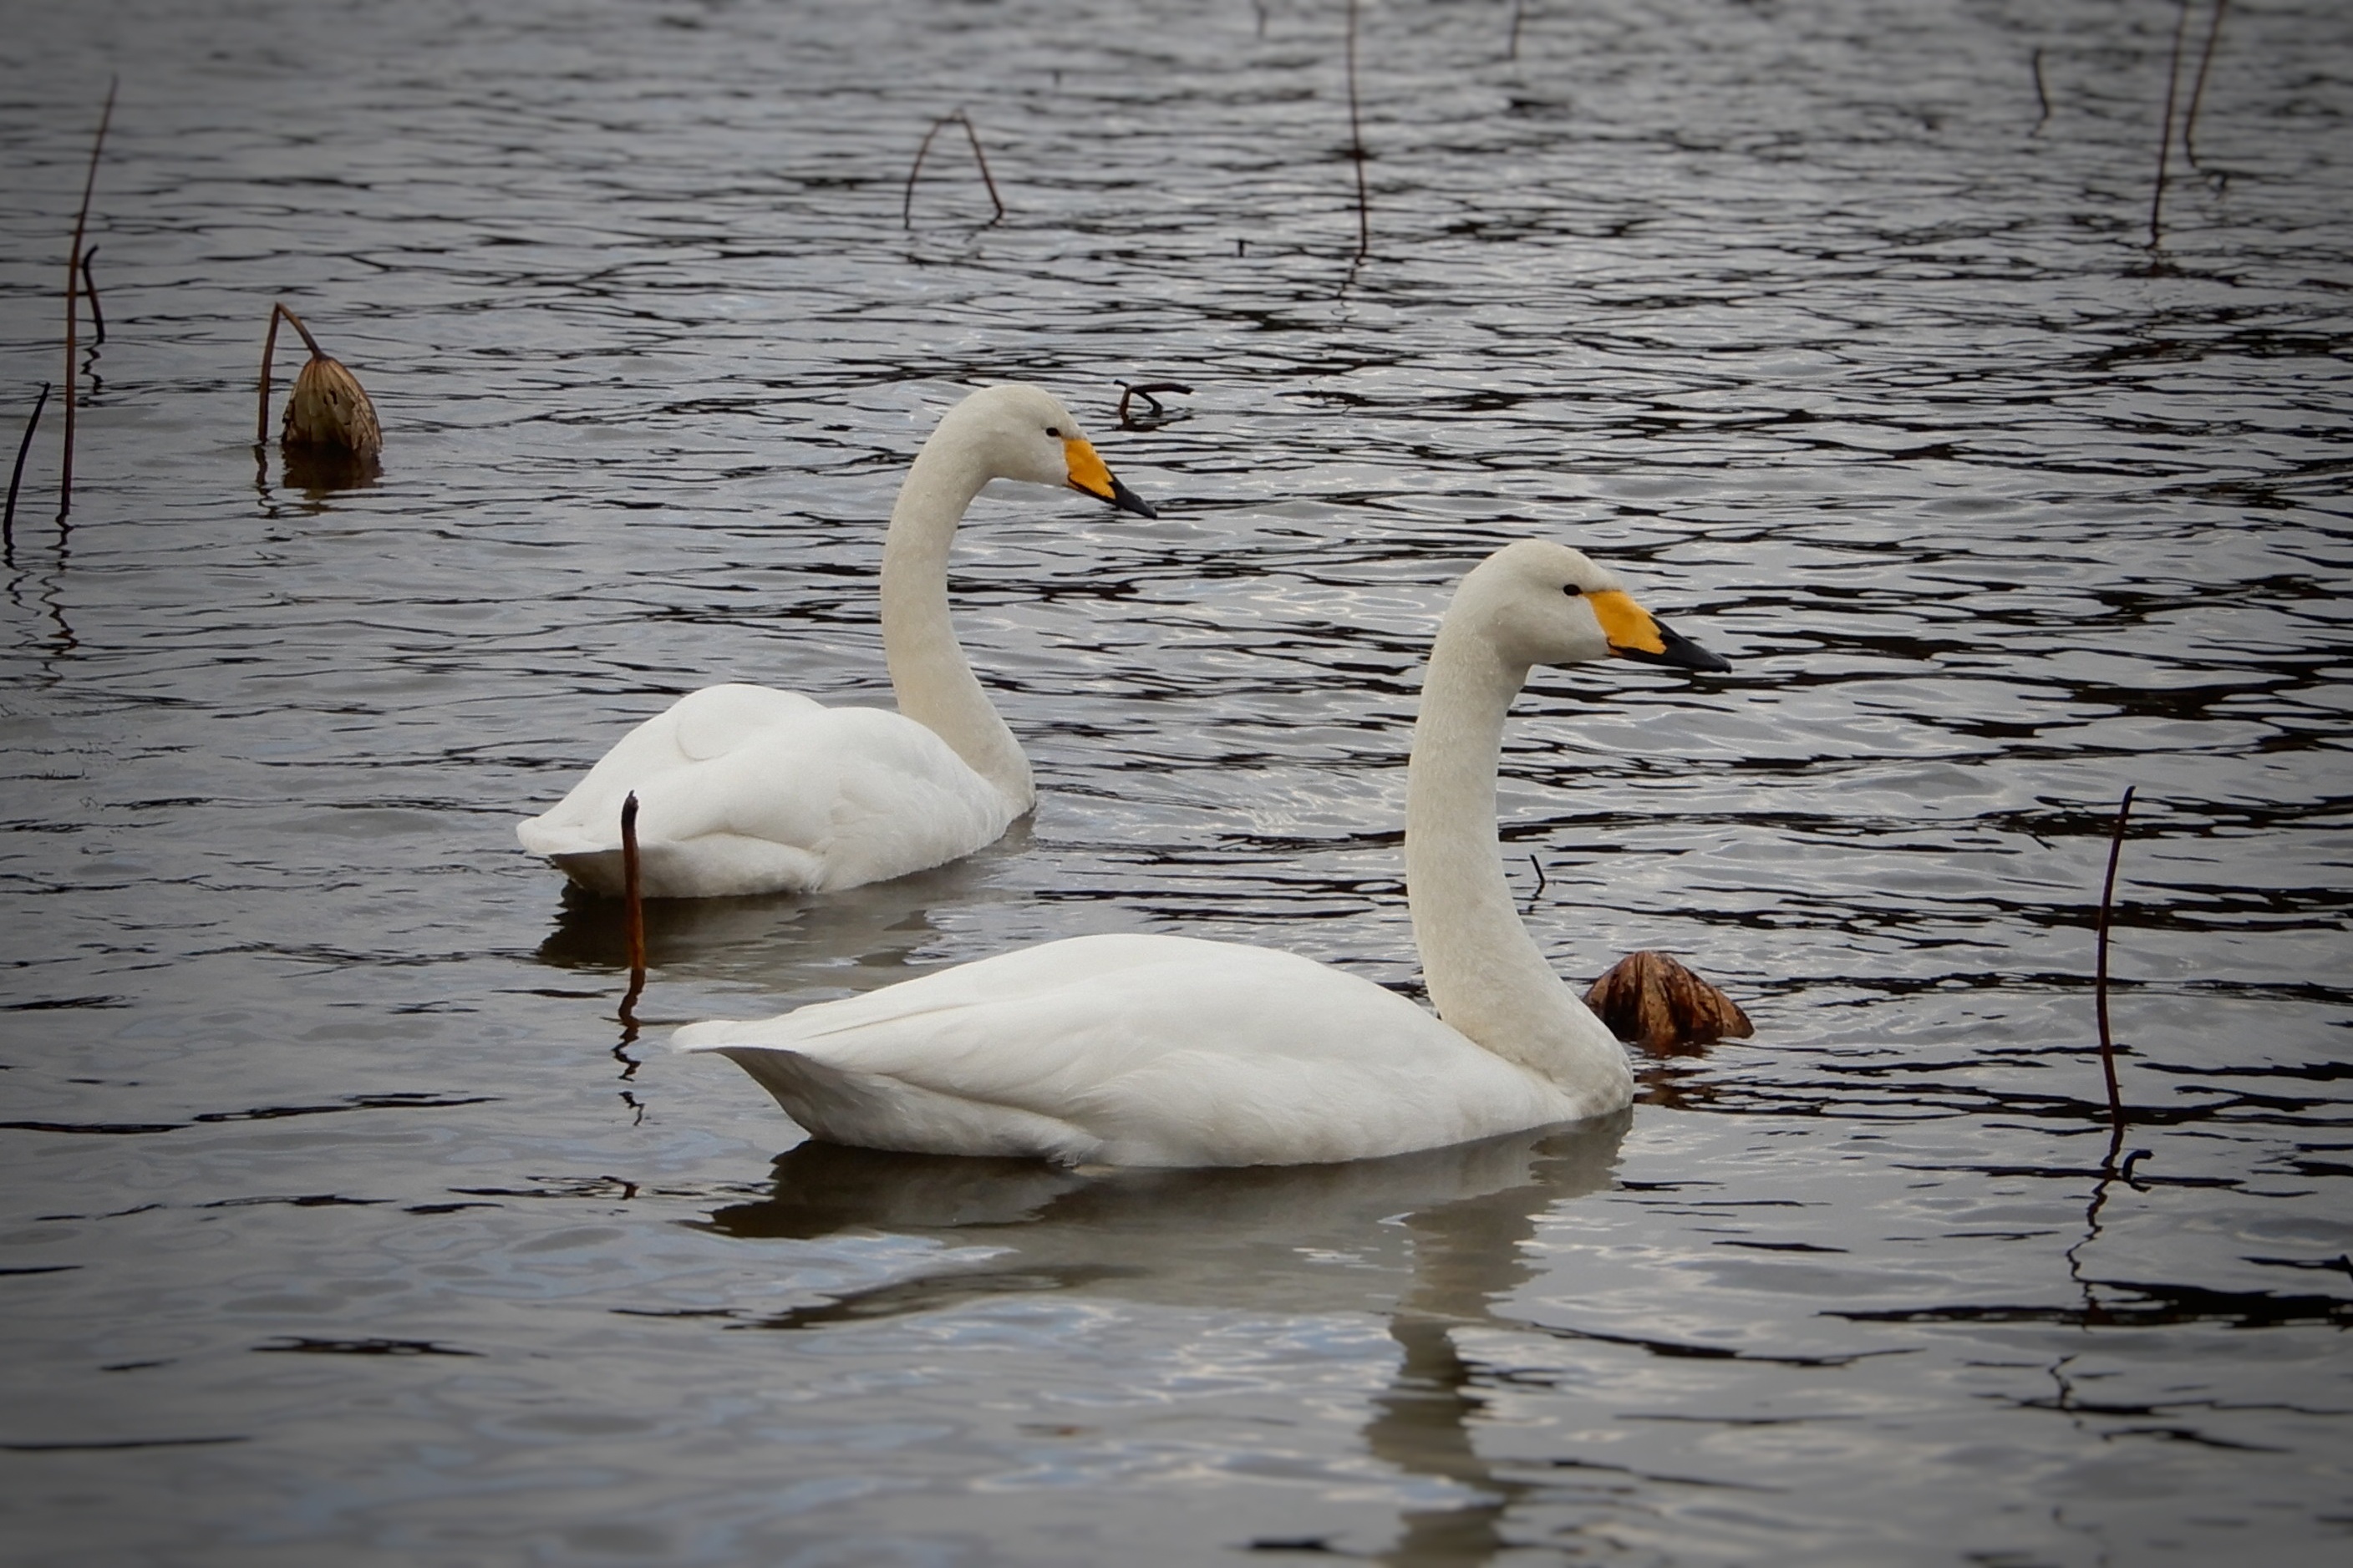
water, winter, bird, wing, animal, wildlife, reflection, beak, natural, fauna, wild animal, swan, vertebrate, waterfowl, water bird, wild birds, swan lake, ducks geese and swans, winter messenger